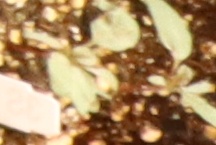
Label: Redroot Pigweed